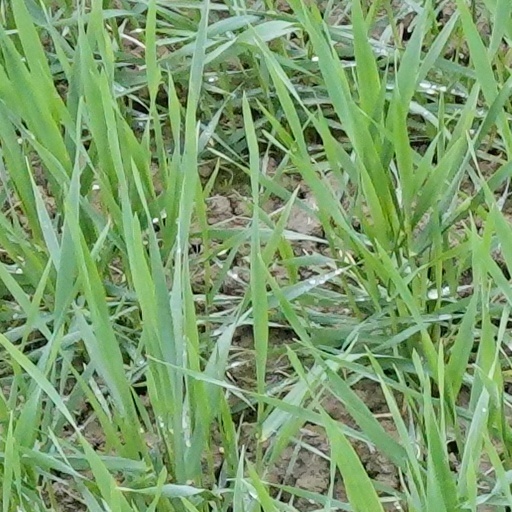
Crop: wheat